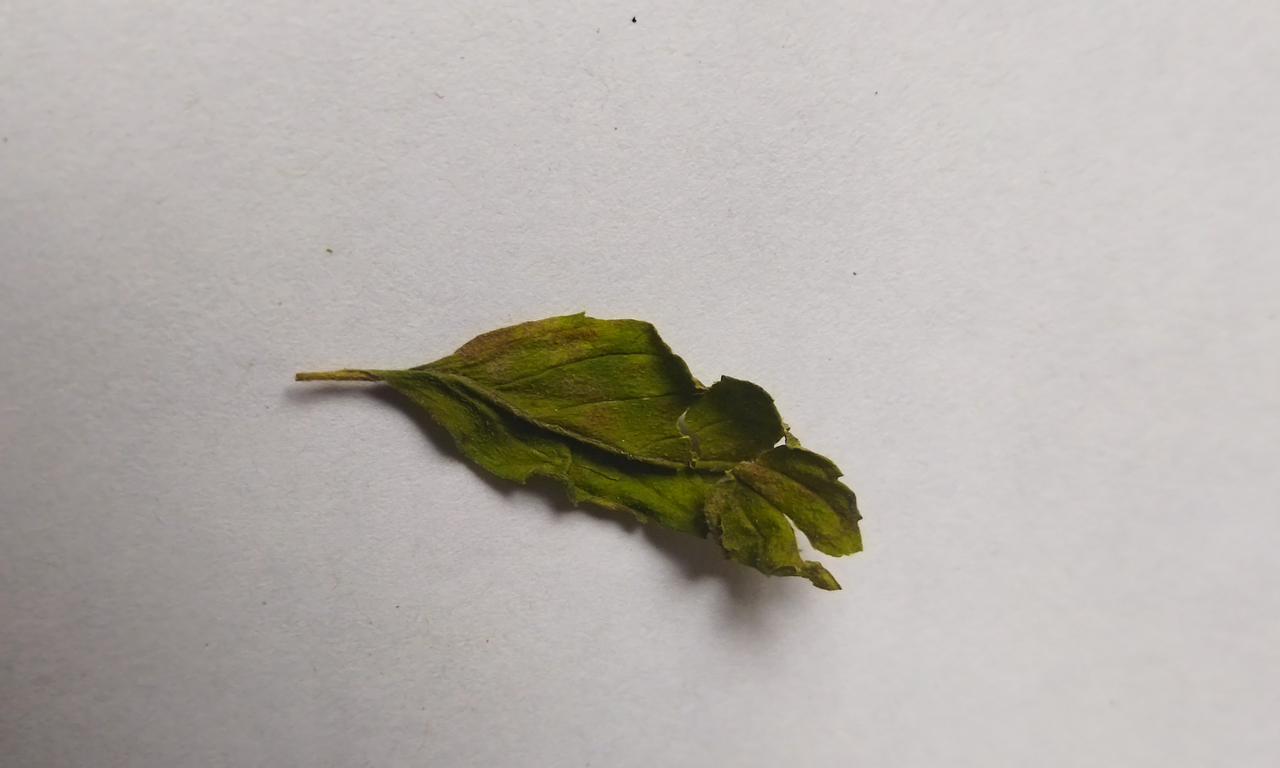
Label: Spoiled